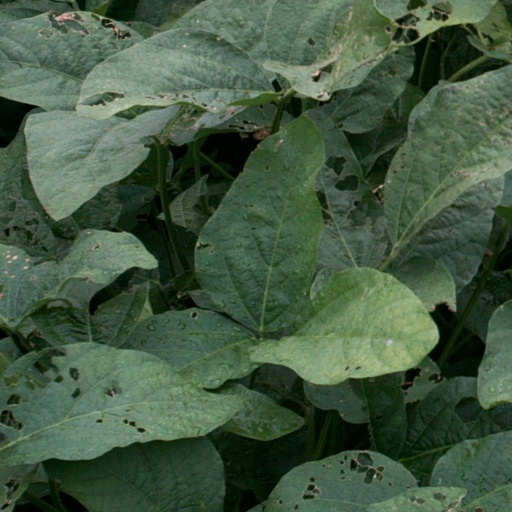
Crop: soybean